Claymation

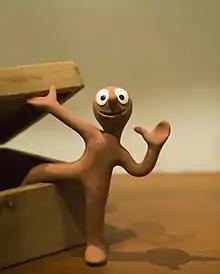
Morph

Aardman Animations was founded in 1972. In its early years, the studio mainly produced segments for television shows, with for instance the popular character Morph (appearing since 1977).